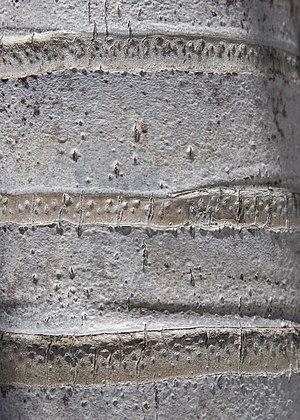
Adonidia merrillii anciennement Veitchia merrillii, ou palmier de Manille est une espèce de palmier, native des Philippines